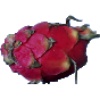
Label: Pitahaya Red 1